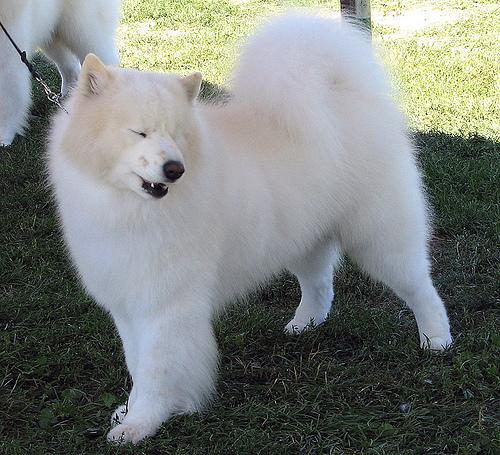
Breed: samoyed